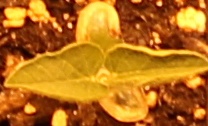
Label: Soybean